3rd Tank Division (Imperial Japanese Army)

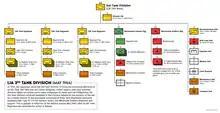
IJA 3rd Tank Division organization in mid-1944.

Initially tasked primarily with border patrol of Manchukuo's western frontier with the Soviet Union, from April 1944, it participated in Operation Ichi-Go in northern China against the National Revolutionary Army of the Republic of China. The two primary goals of Ichi-go were to open a land route to French Indochina, and capture air bases in southeast China from which American bombers were attacking the Japanese homeland and shipping.